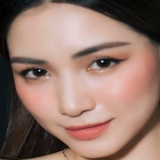
ca sĩ Hòa Minzy